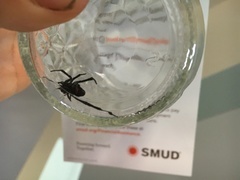
Species: Lactrodectus_hesperus